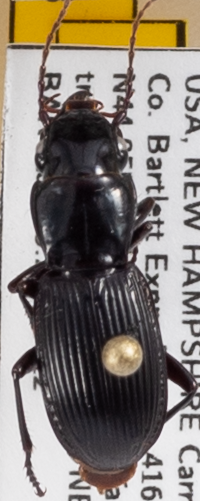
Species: Pterostichus rostratus
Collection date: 2023-07-12
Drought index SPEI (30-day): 1.834
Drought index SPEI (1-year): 1.28
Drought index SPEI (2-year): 0.438